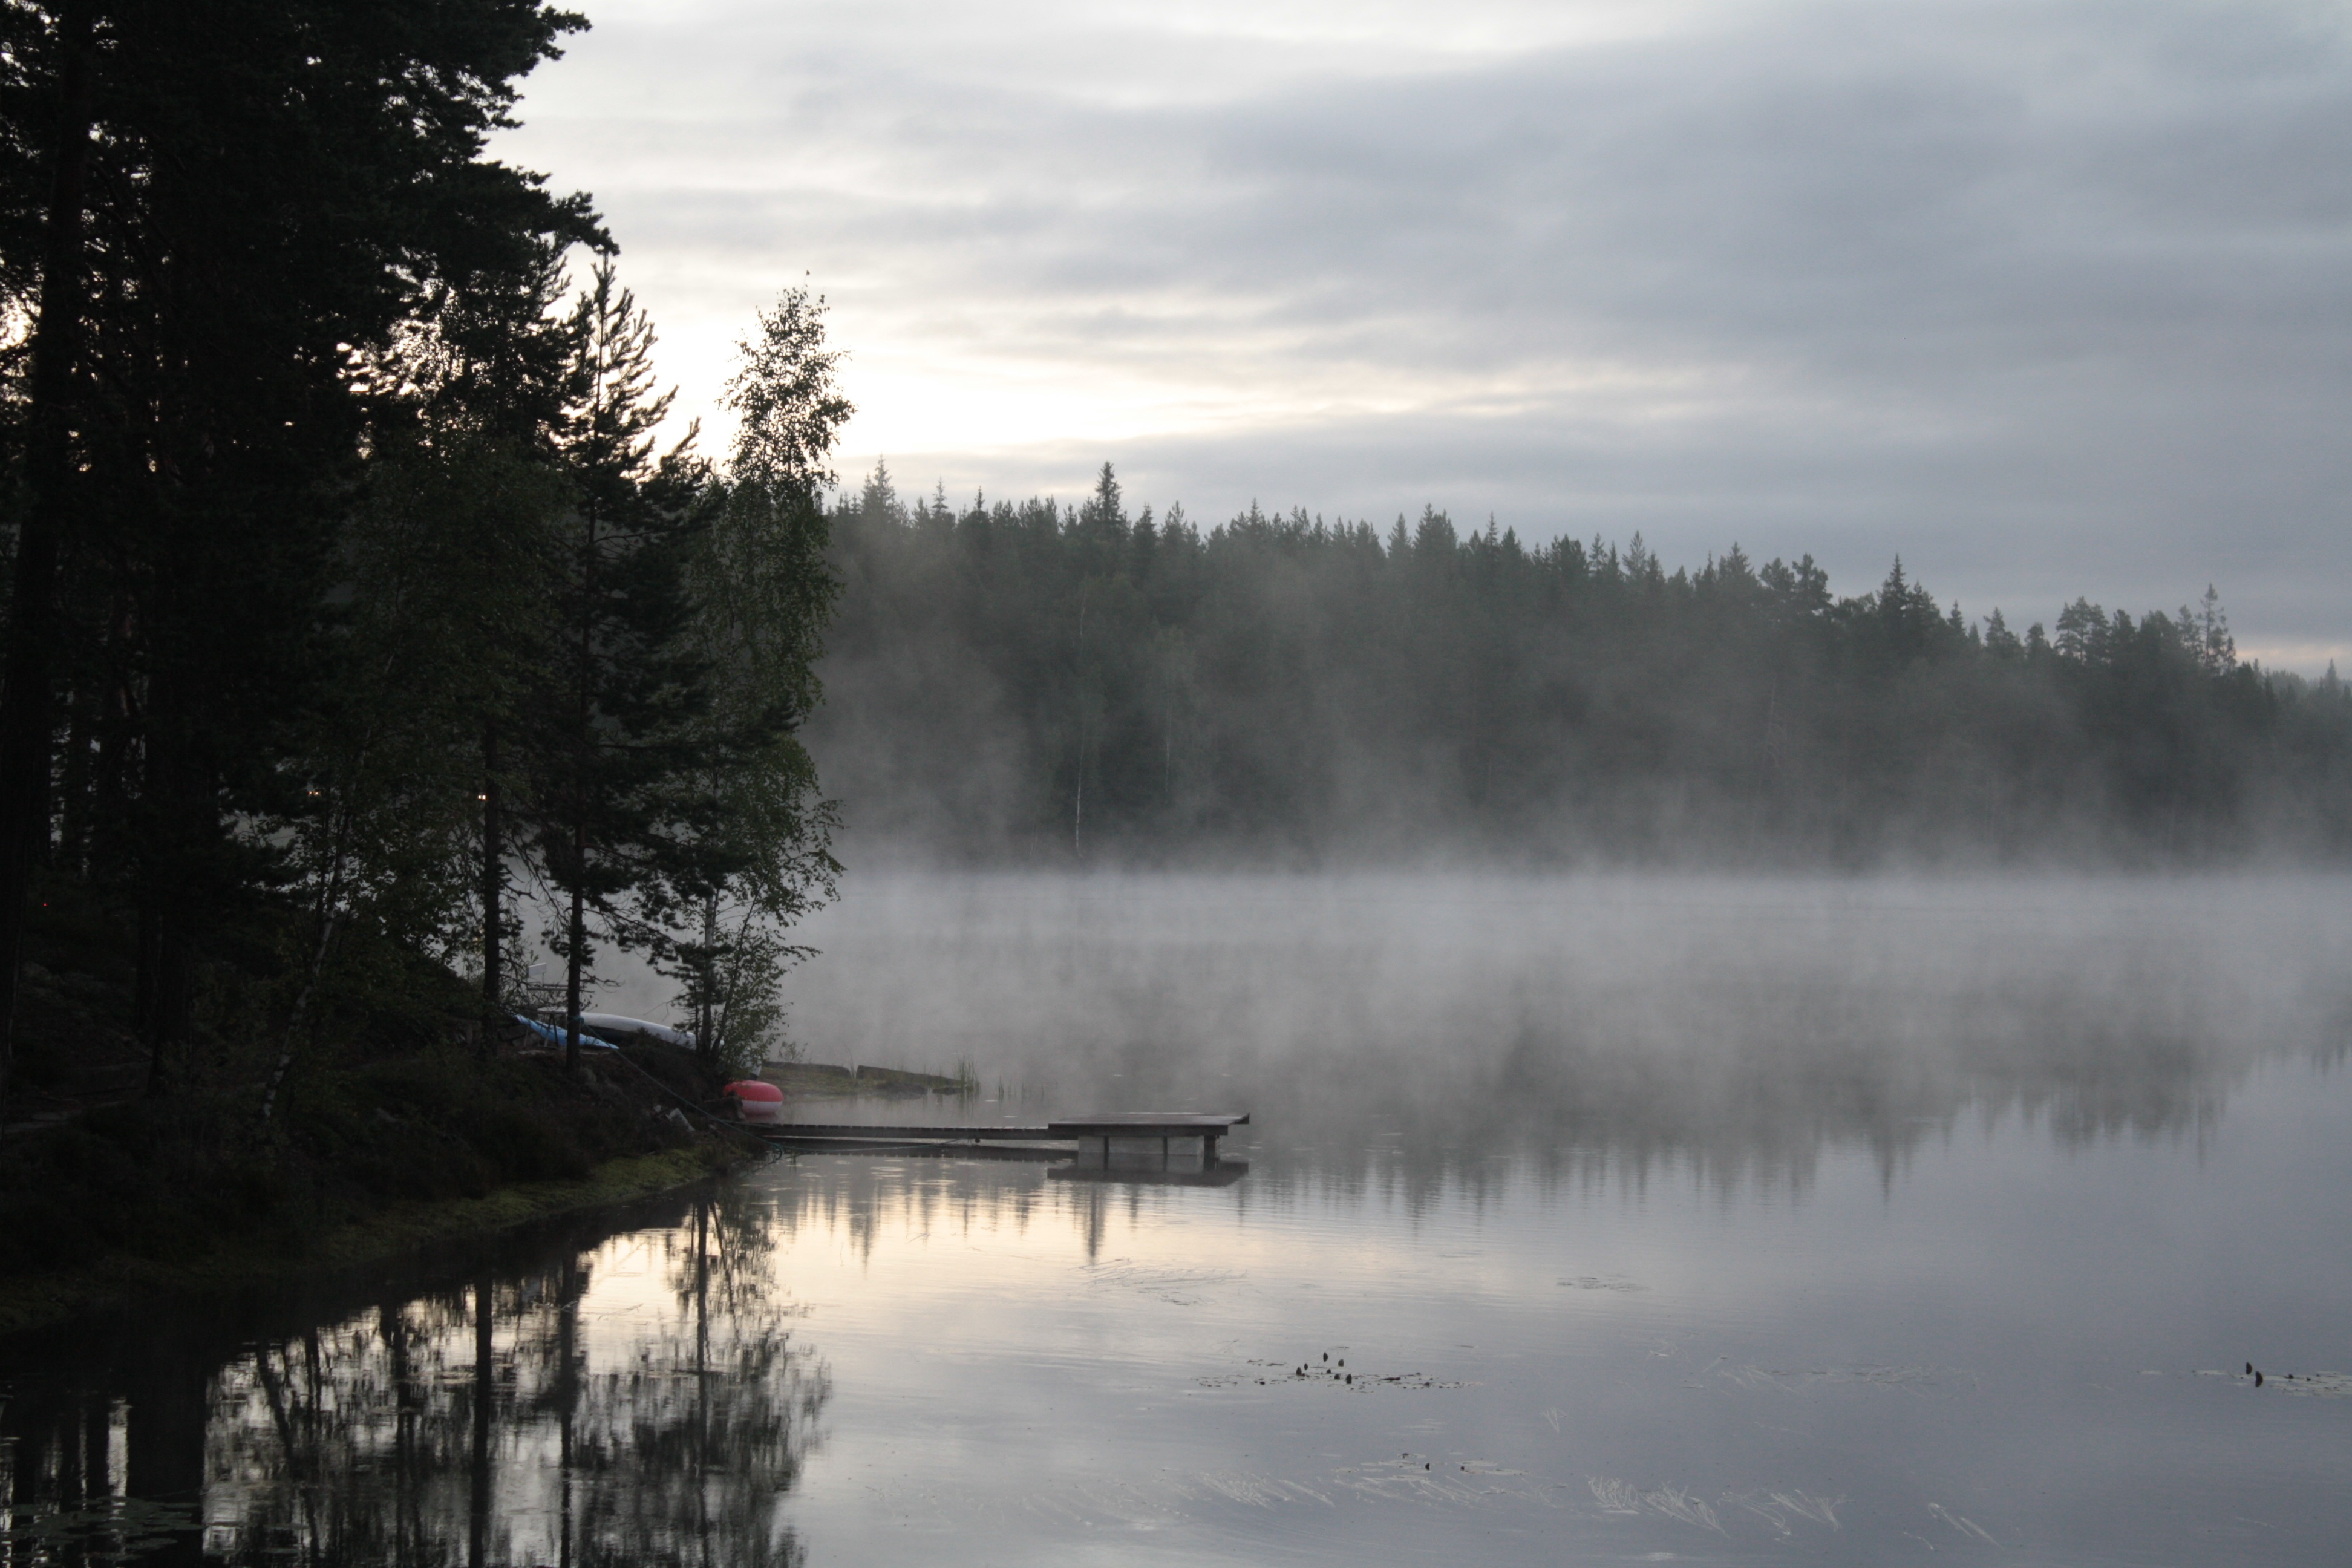
landscape, tree, water, nature, forest, snow, winter, cloud, fog, mist, sunlight, morning, lake, dawn, river, pond, evening, reflection, peaceful, autumn, weather, calm, season, waterway, body of water, sweden, wetland, habitat, atmospheric phenomenon, woody plant, ludvika